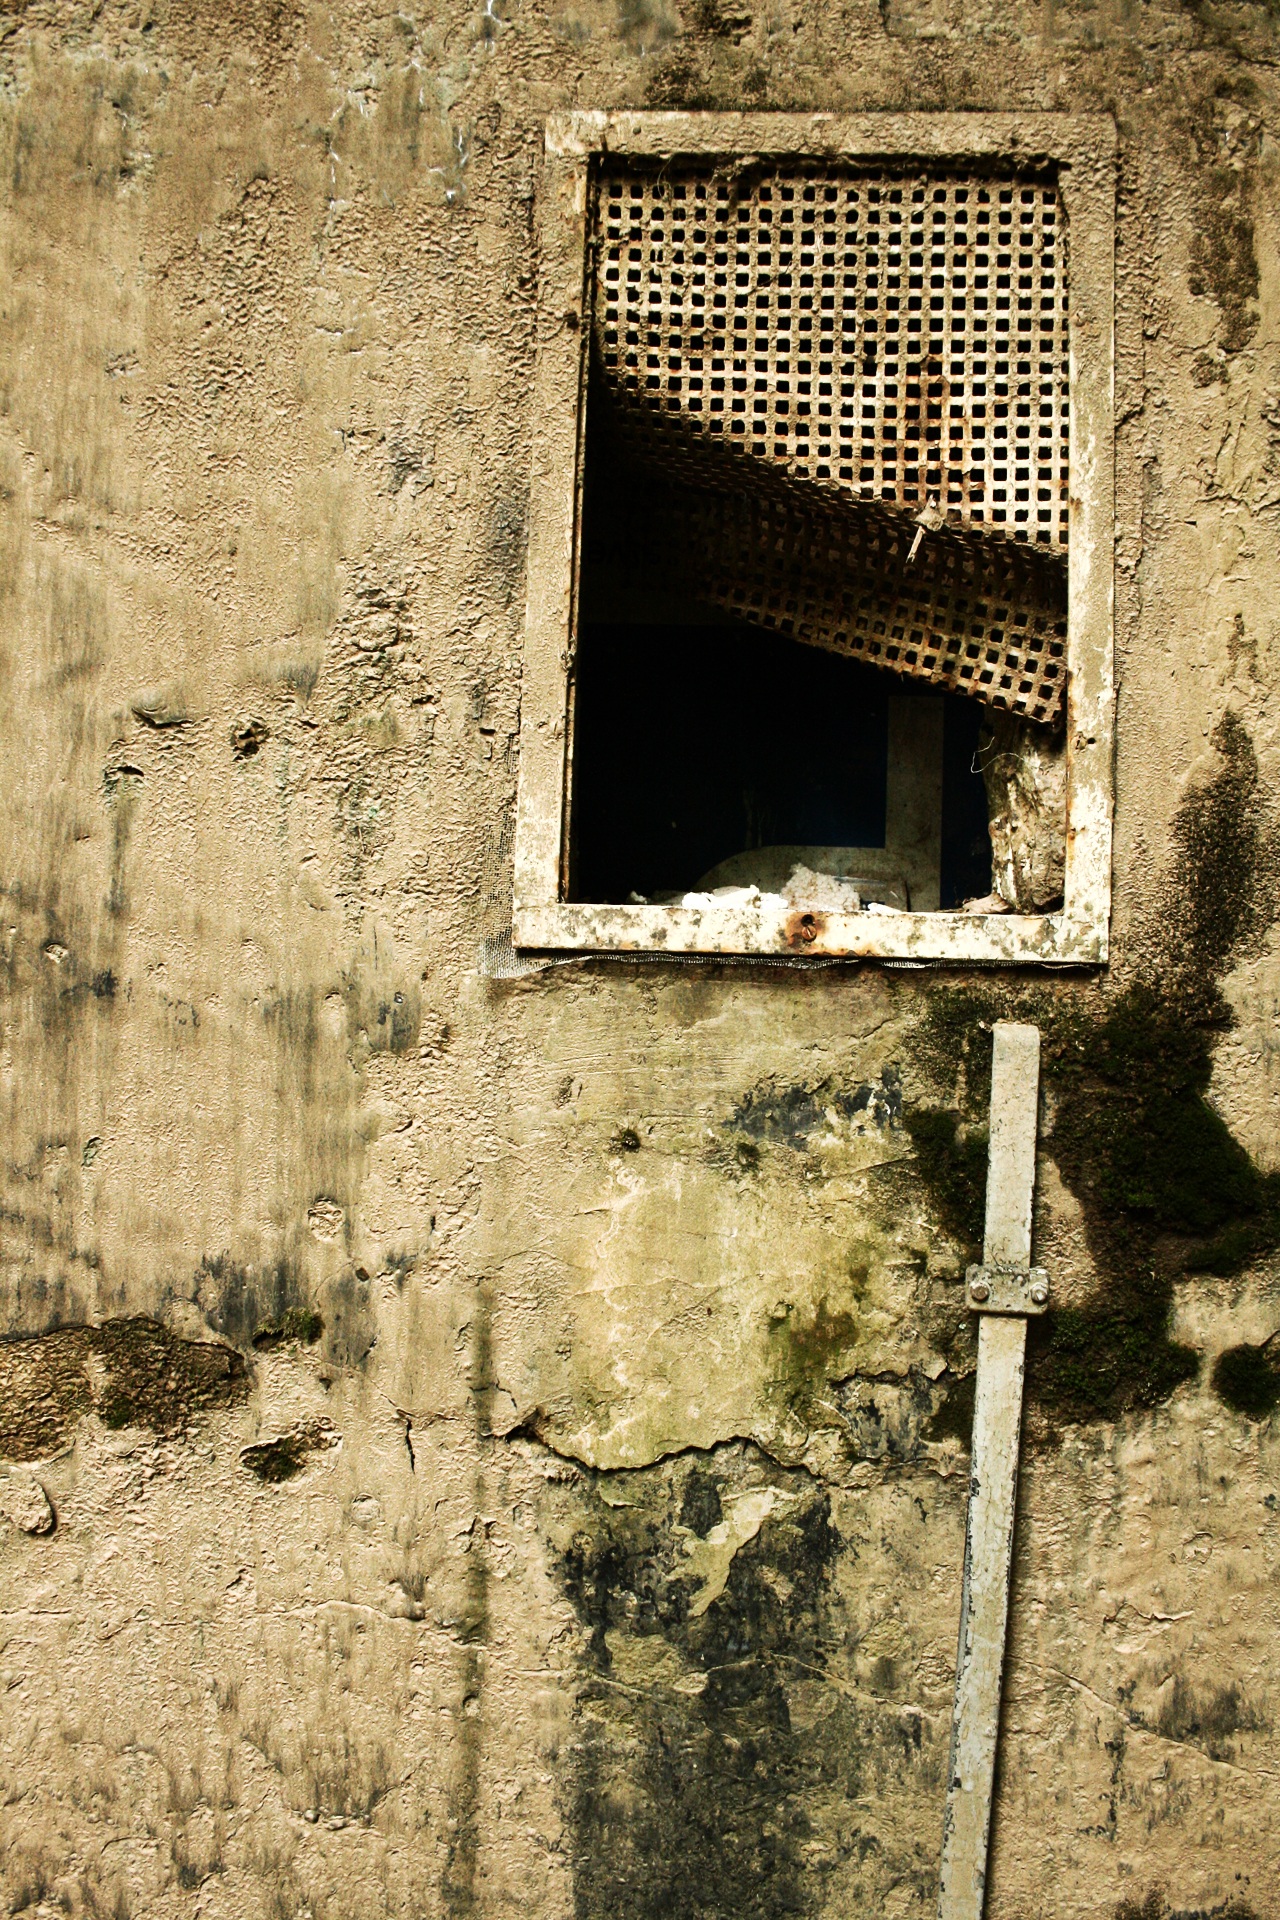
structure, wood, house, texture, window, building, old, wall, moss, metal, dirty, decay, ruin, brick, concrete, destroyed, weathered, old house, temple, ruins, grid, detail, leave, stainless, bunker, lapsed, run down, oxidation, ancient history